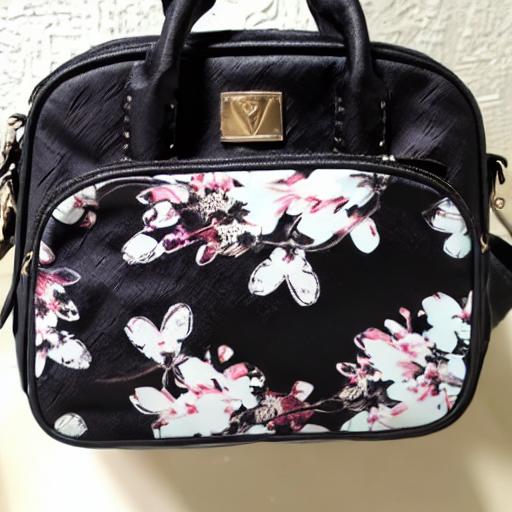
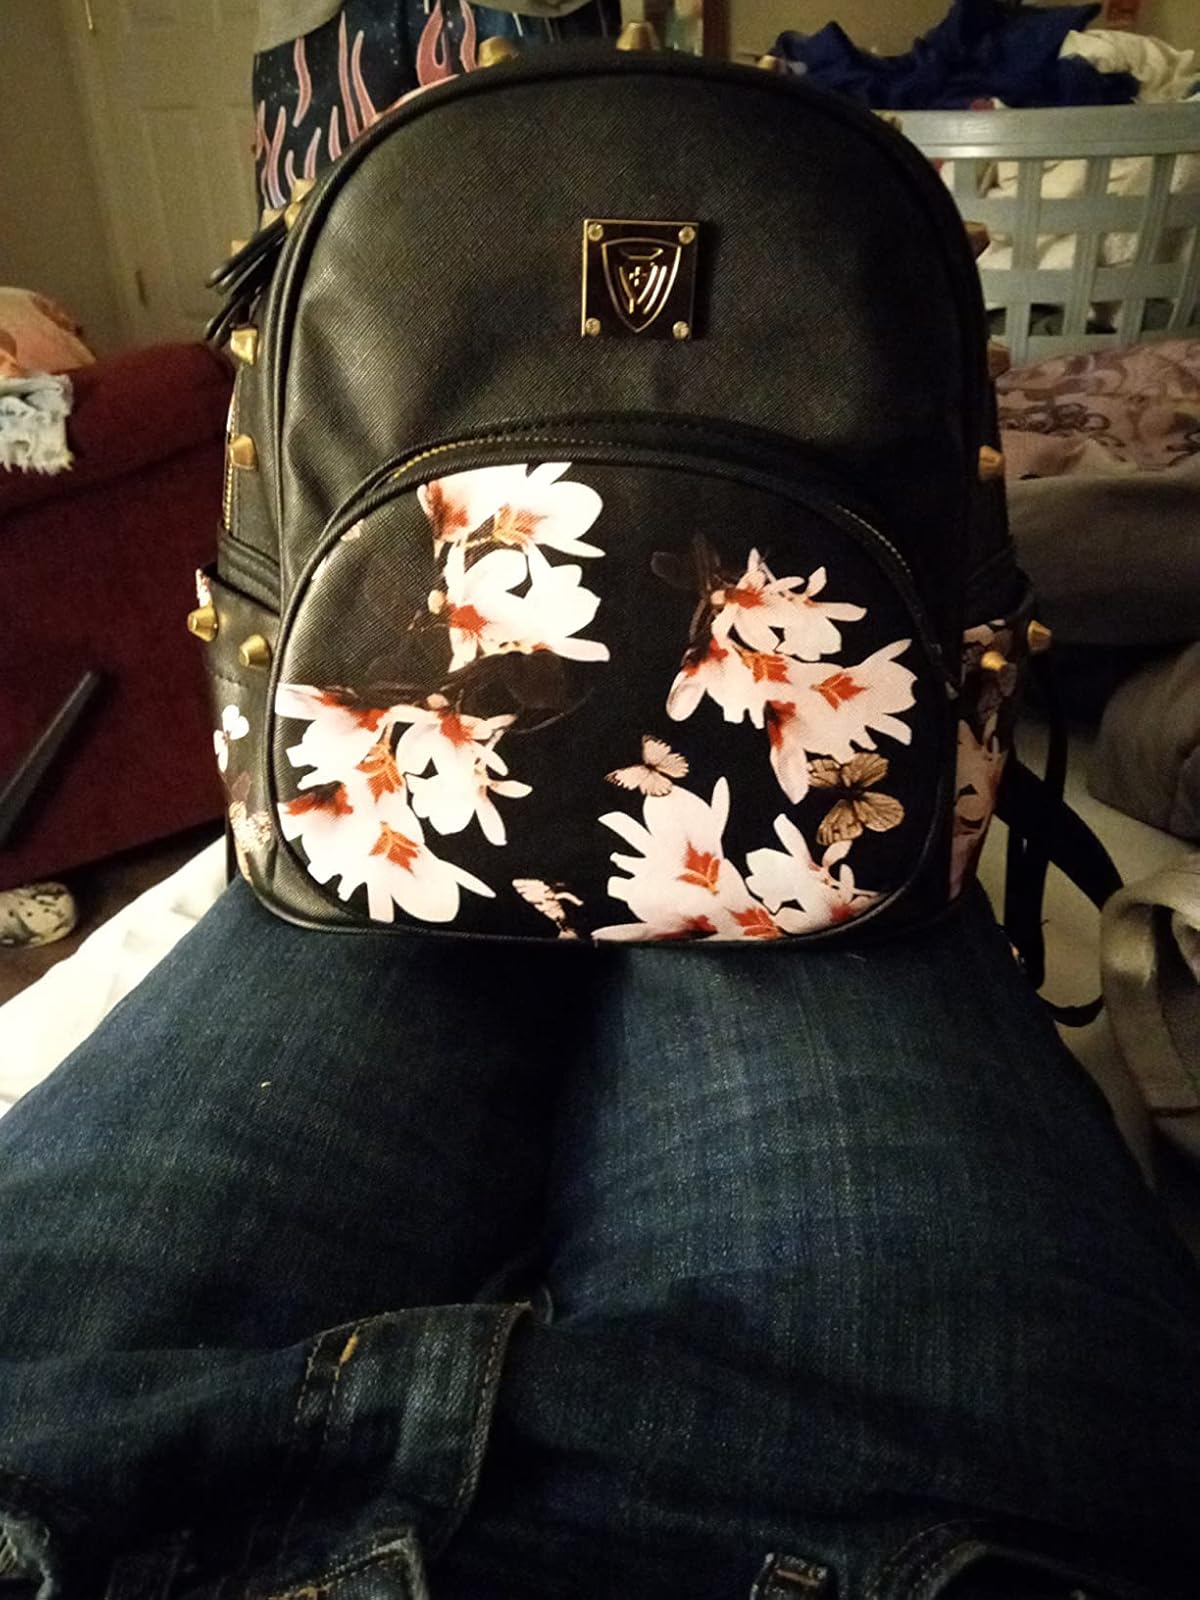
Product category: accessories_handbag
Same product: no